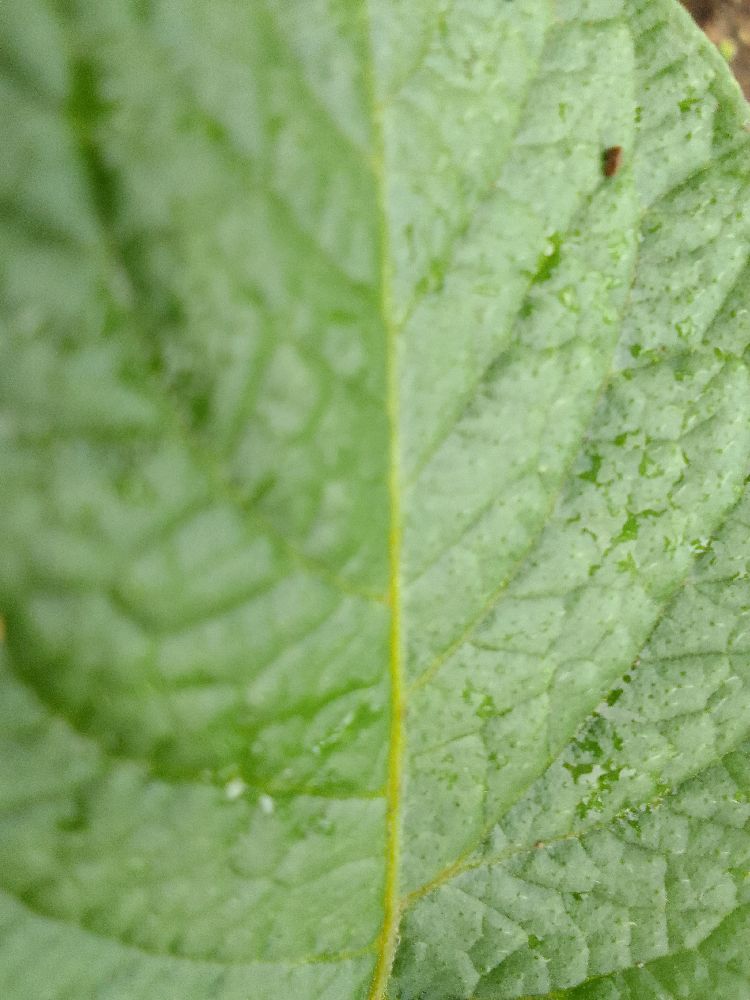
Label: Healthy